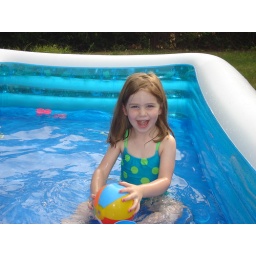
Lauren and Karley loved playing catch with the beach ball in the pool.